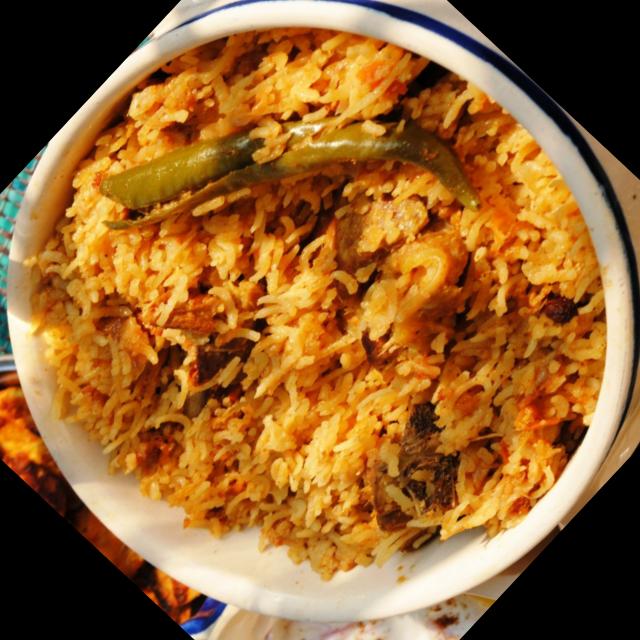
Dish: biryani